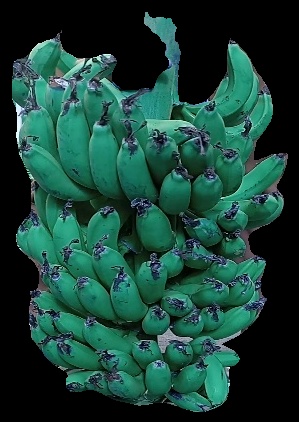
Variety: pachbale
Grade: grade3